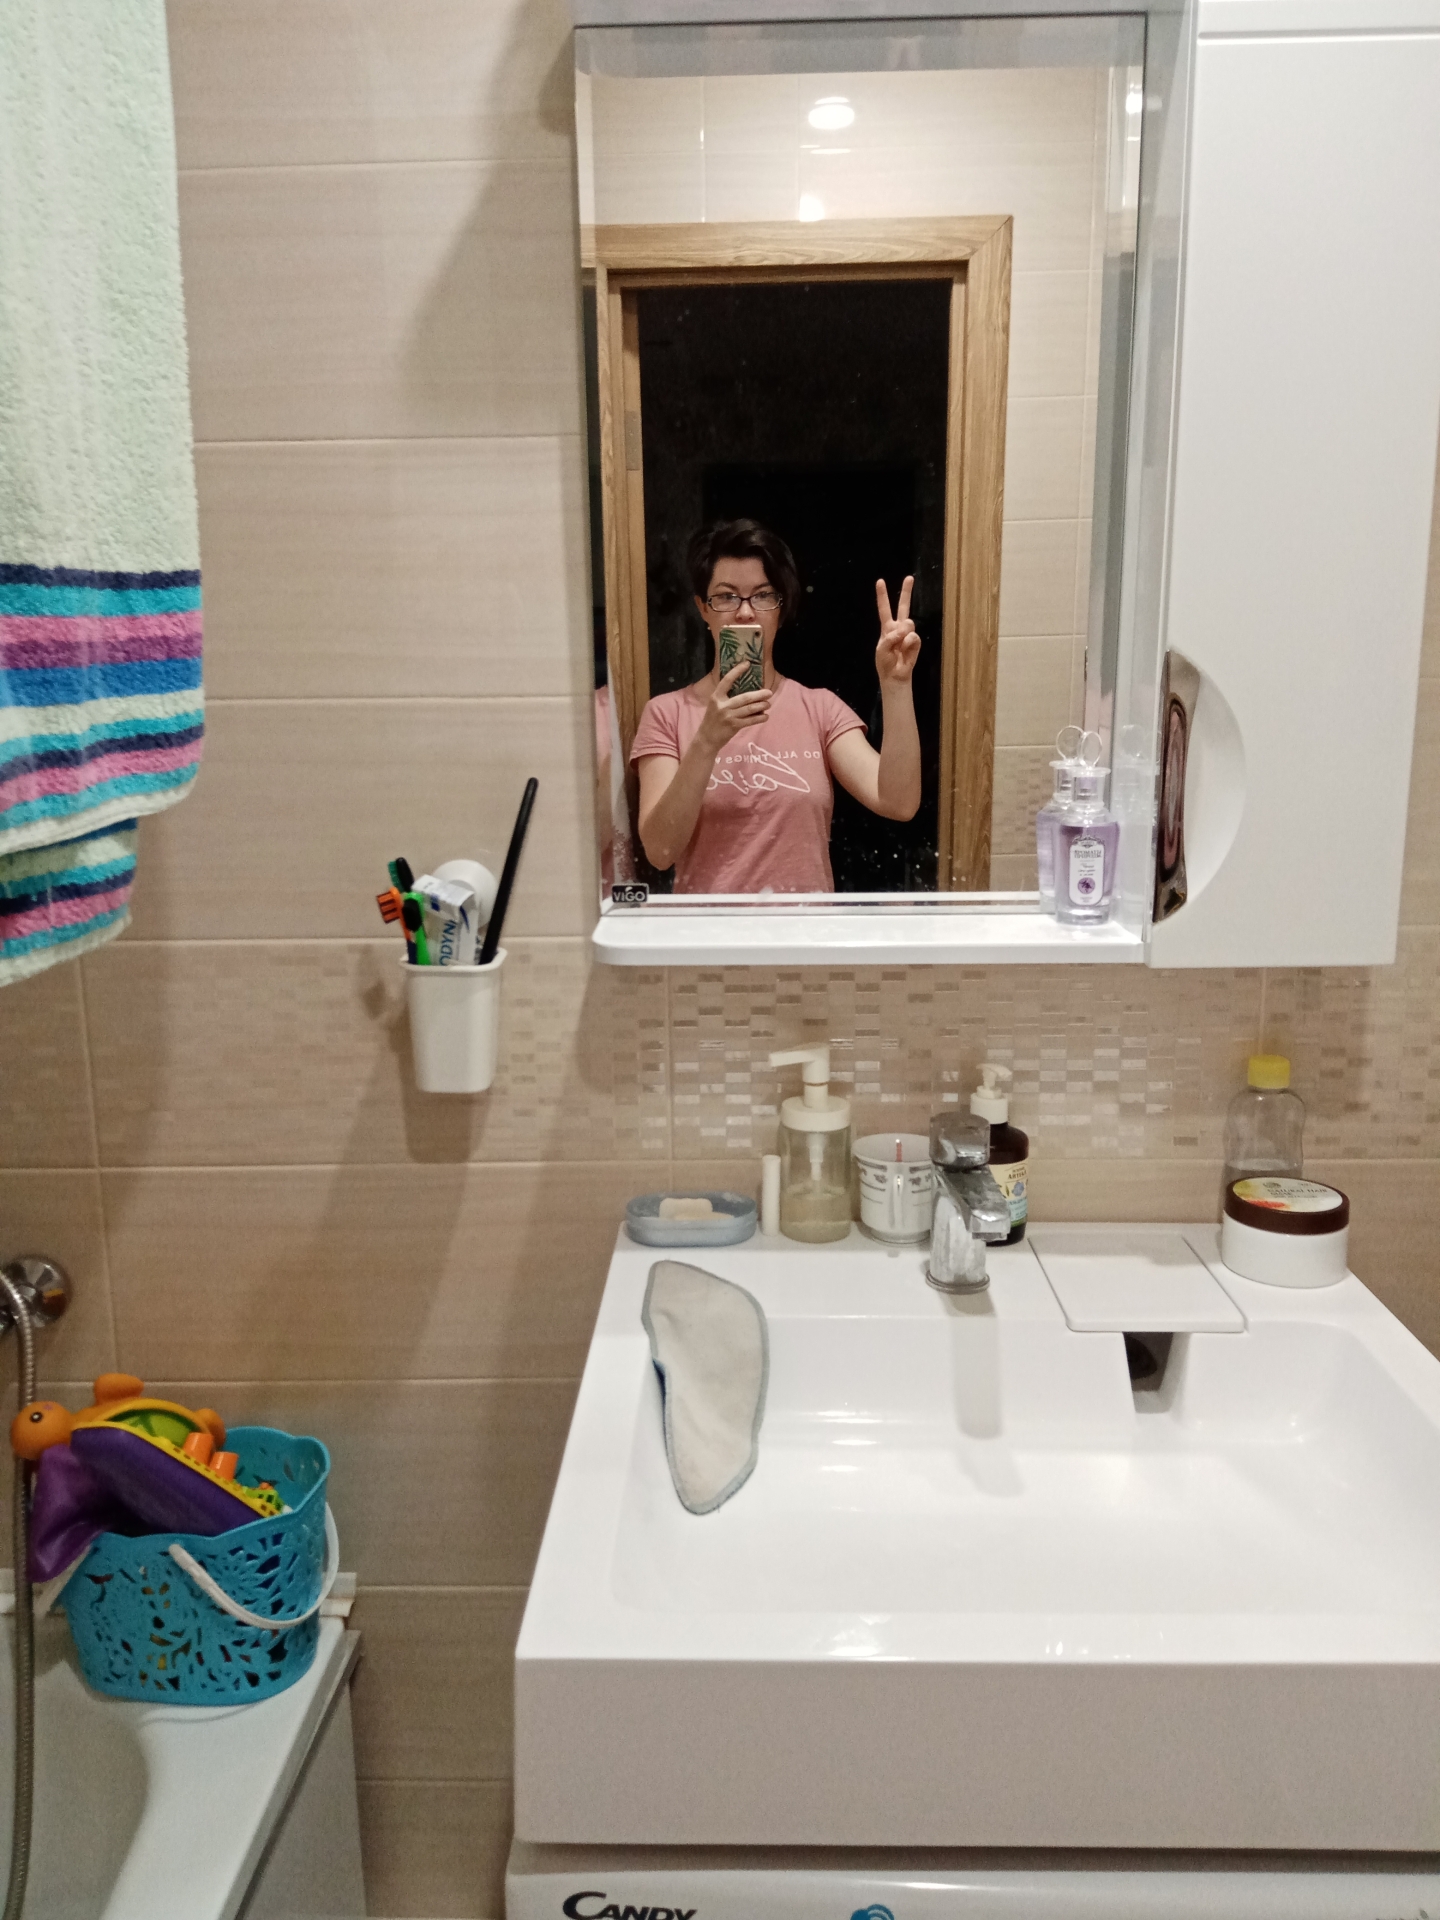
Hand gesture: peace